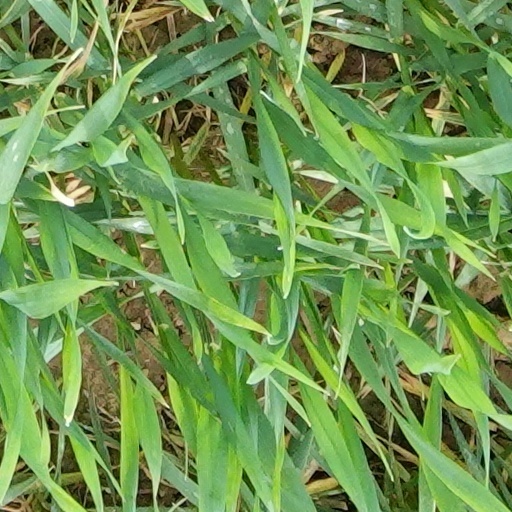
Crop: wheat